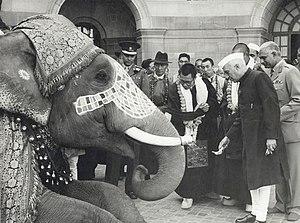
1956 est une année bissextile commençant un dimanche.
Tenzin Gyatso, né Lhamo Dhondup le 6 juillet 1935 à Taktser, dans la province du Qinghai, est le 14ᵉ dalaï-lama.